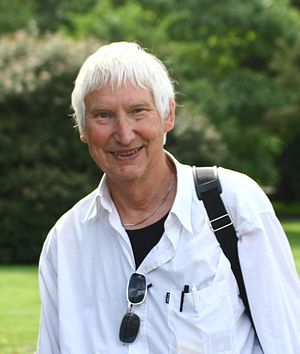
Ole E. Barndorff-Nielsen
Ole Eiler Barndorff-Nielsen er en berømt dansk statistiker uddannet fra Aarhus Universitet.